2016 Ethiopian flood

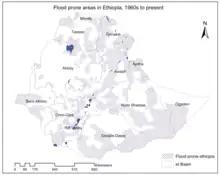
Basin map of Ethiopia with flood-prone extents.

Ethiopia has 12 basins, of which 8 are basins, 1 is a lake basin with perennial rivers and 3 are dry basins. Most major rivers are of a transboundary nature and cross-border. Many parts of these river basins are affected by prominent flash floods and river floods.